Architecture of Uttar Pradesh

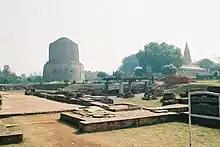
Archaeological site at Sarnath (Dhamek stupa is visible in background)

Most of the ancient buildings and structures at Sarnath were damaged or destroyed. However, amongst the ruins can be distinguished: